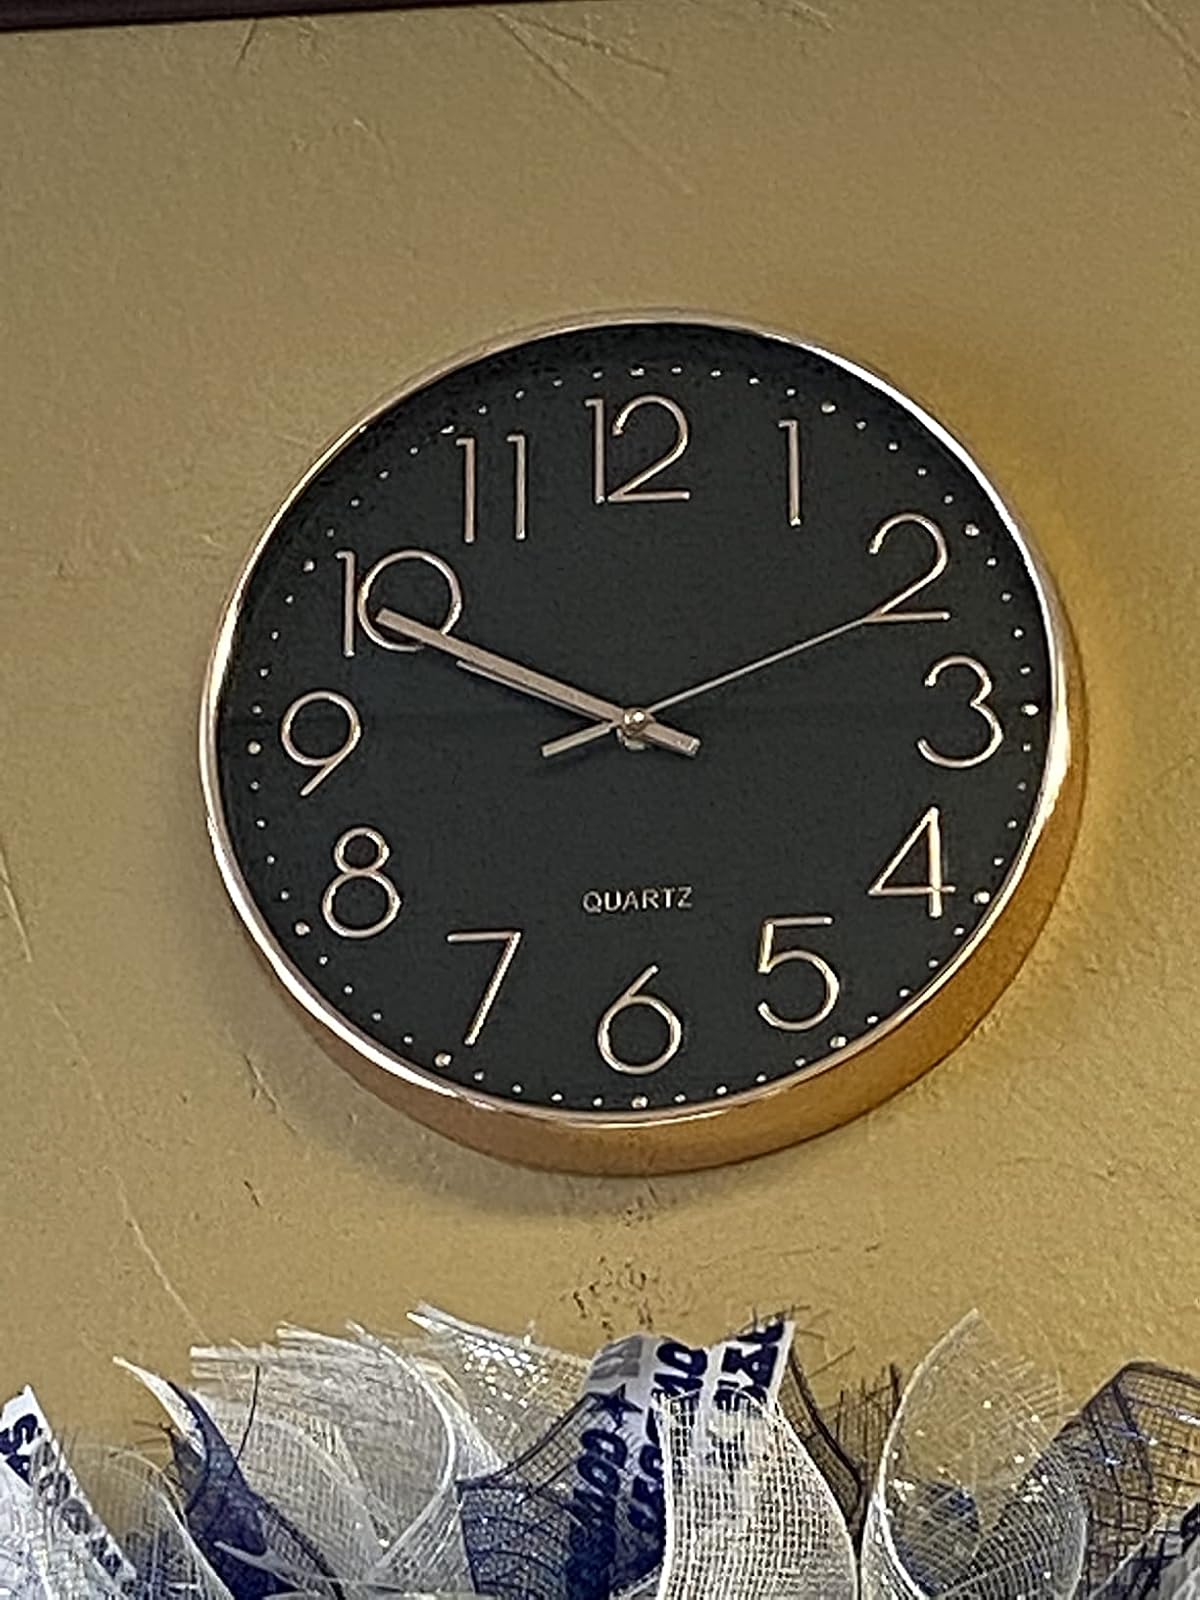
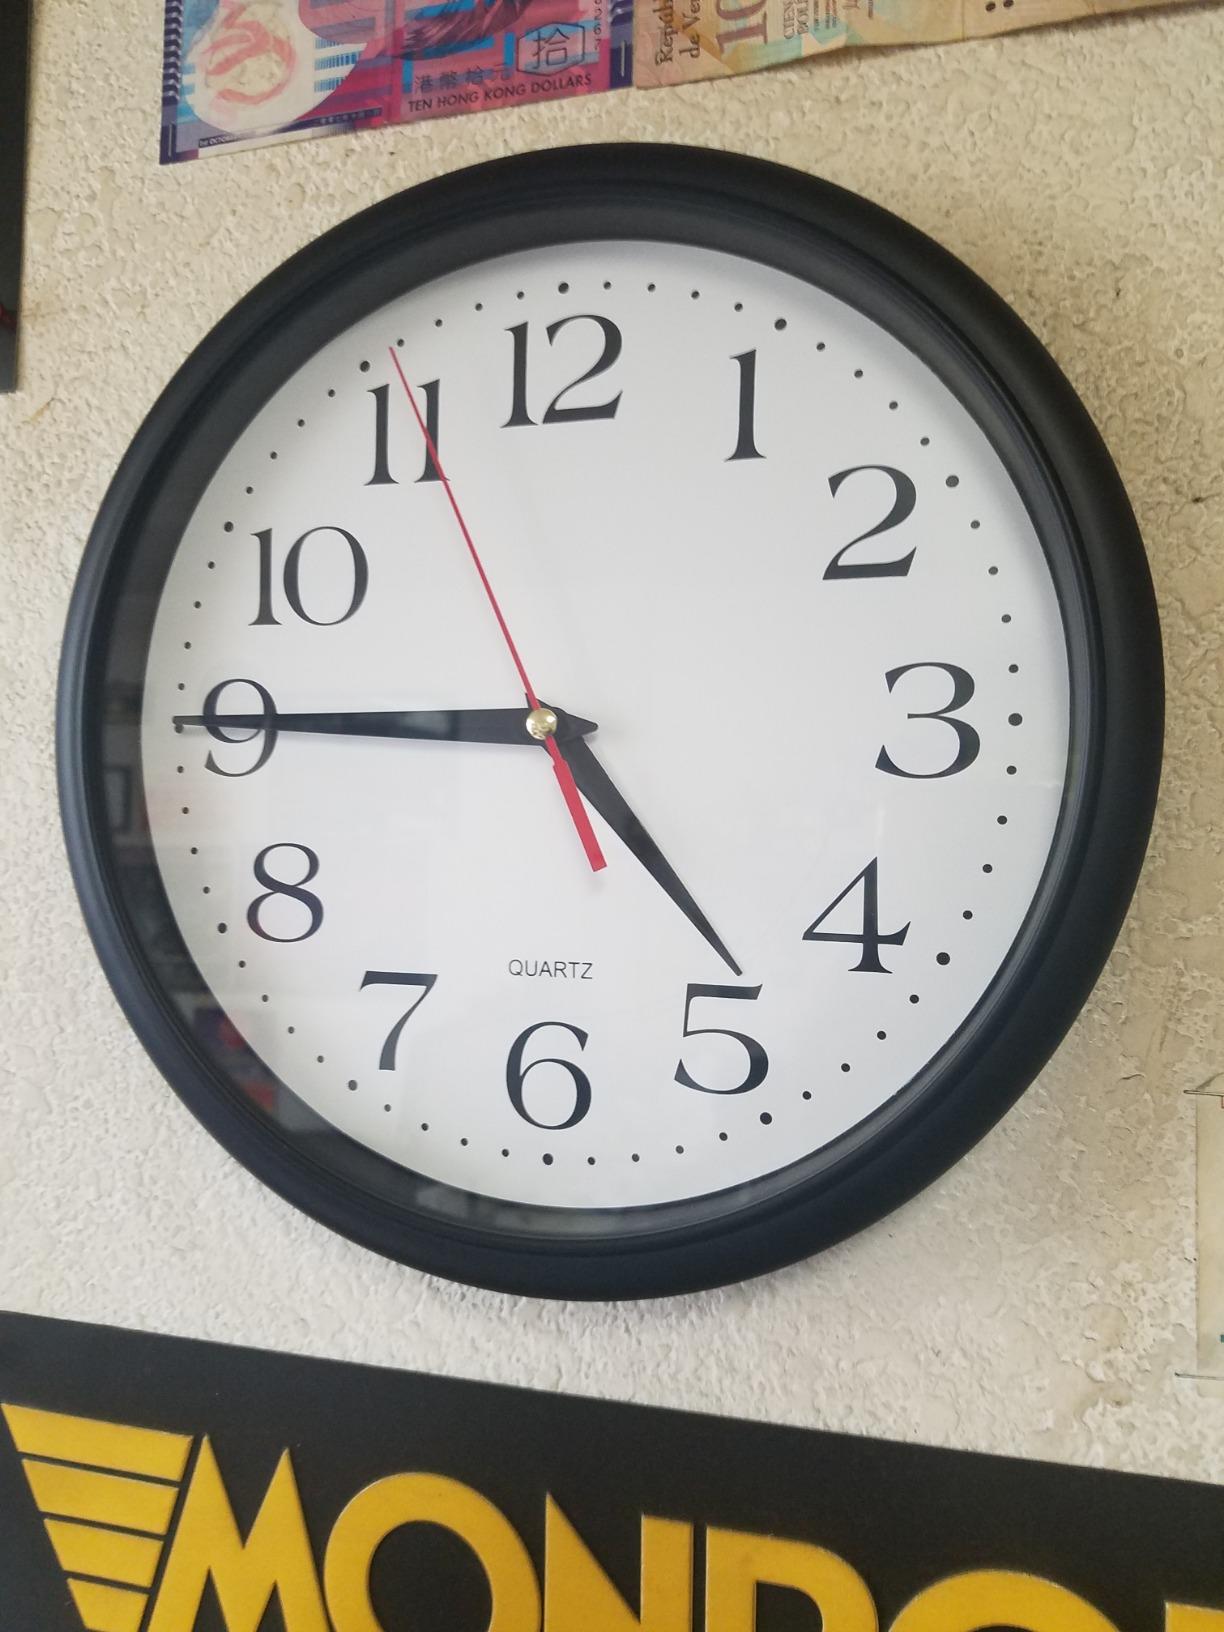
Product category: clock
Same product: no